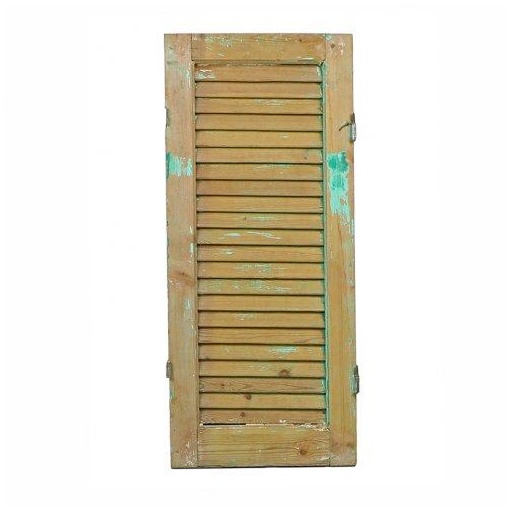
Small Vintage Wood Shutter
Our architectural shutters are salvaged from buildings all over the Mediterranean. Although they represent a melting pot of styles and motifs, most are of European influence and often mistaken as French. Hand-made wood frame and slats. Dimensions: 17” L x 2” W x 41” H Due to the authentic vintage nature of this product, each one will vary in exact size, design, condition and color (original paint and patina is intact).
Category: Hardware > Building Materials > Shutters > Louvered Shutters